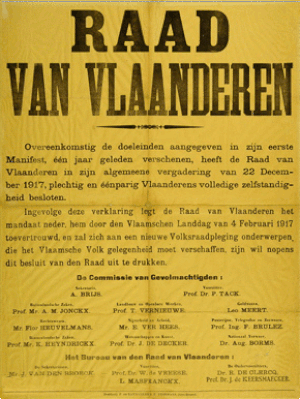
René Désiré de Clercq, né le 14 novembre 1877 à Deerlijk et décédé le 12 juin 1932 à Sint-Maartensdijk, est un poète flamand d'expression néerlandaise.